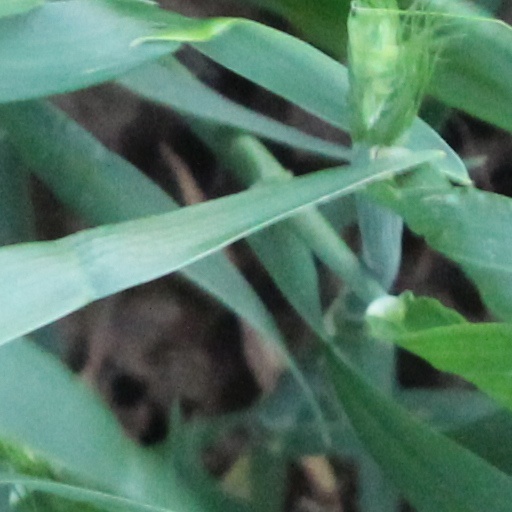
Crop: wheat